Yugoslav Railways

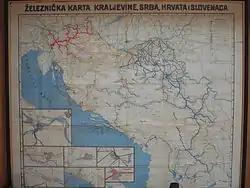
Late-1920s railway map of Yugoslavia

The company was first founded as the National Railways of the Kingdom of the Serbs, Croats and Slovenes (SCS) by incorporating the already existing railway companies and assets in 1918. It became a founding member of the International Union of Railways in 1922, receiving UIC country code 72. In 1929, it was renamed along with the country to Yugoslav State Railways (JDŽ).